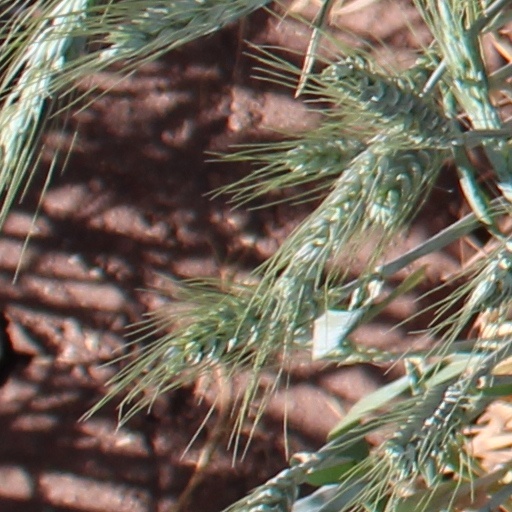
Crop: wheat